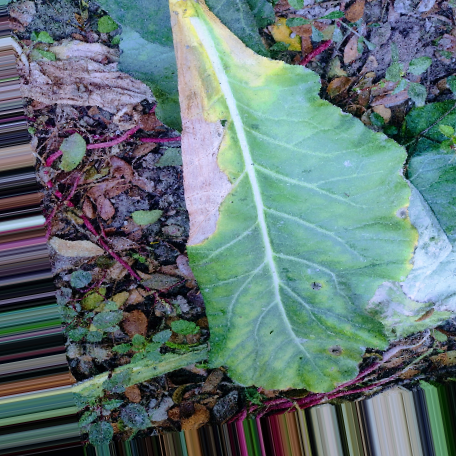
Label: Downy Mildew